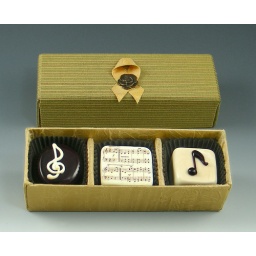
Fabric-covered handmade box of 3 art glass music chocolates handcrafted by Hulet Glass.